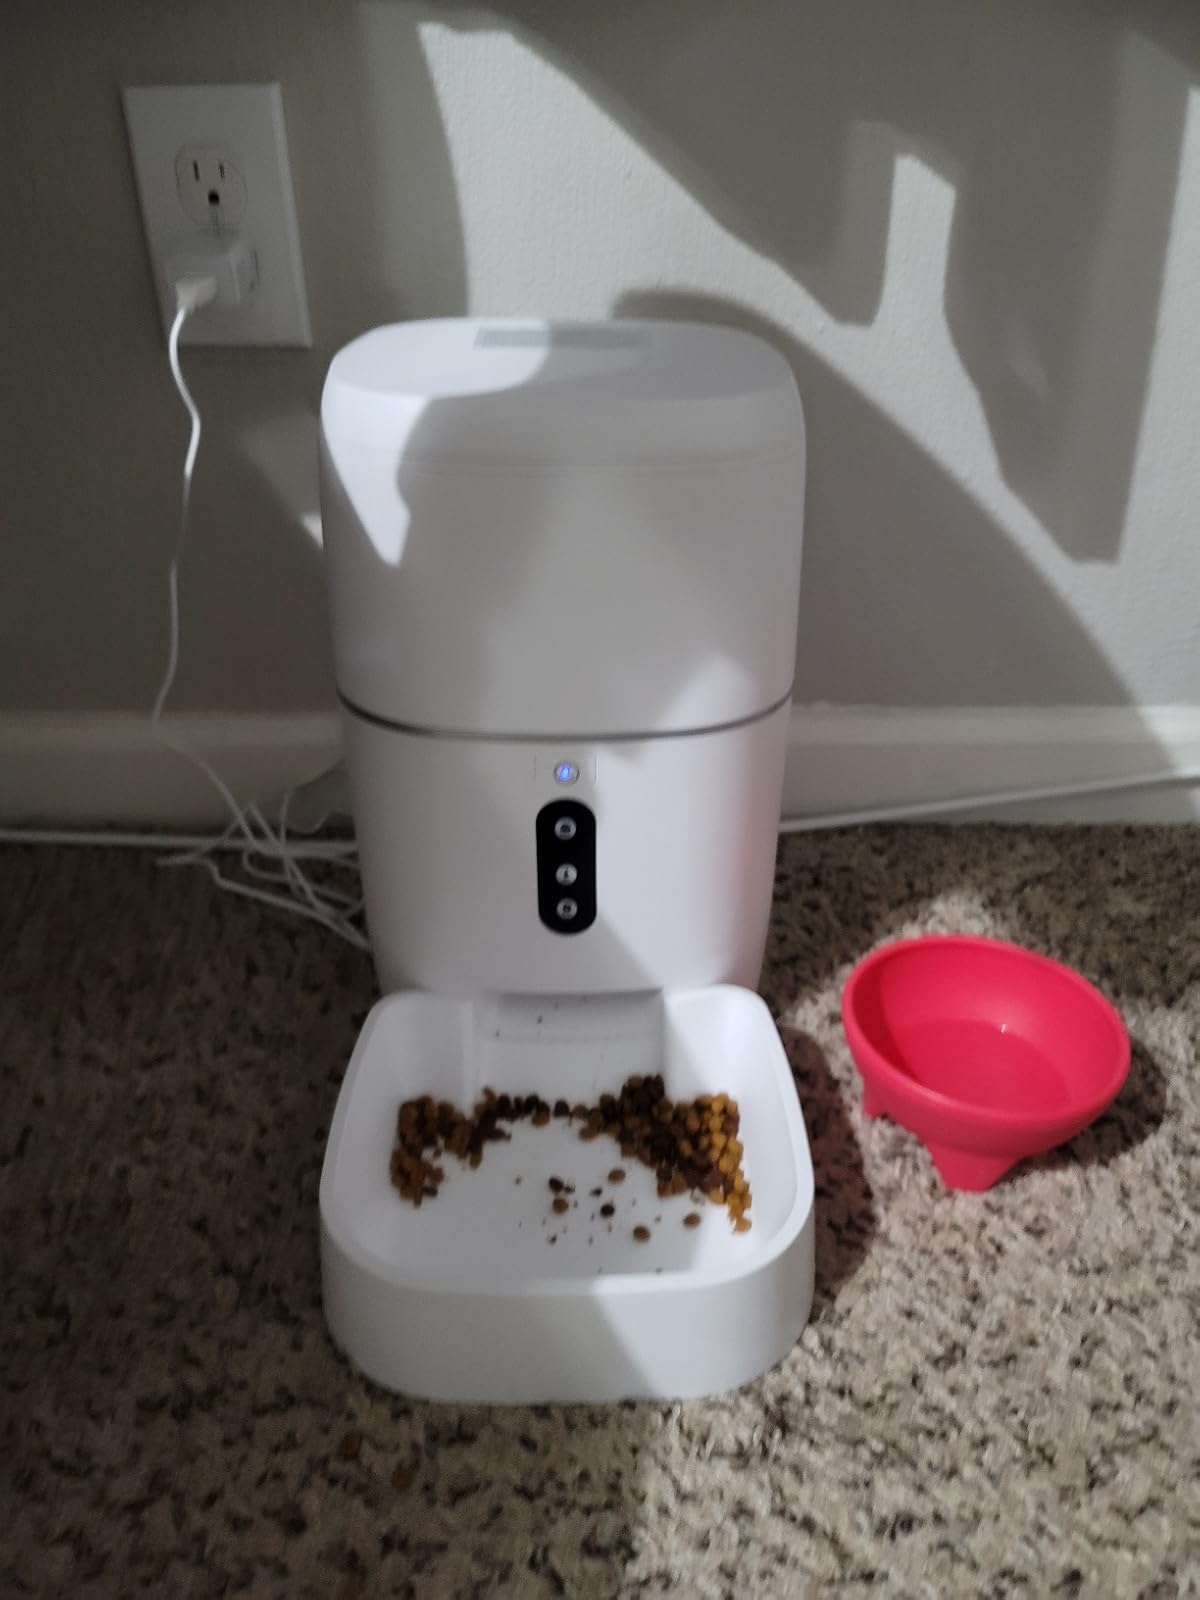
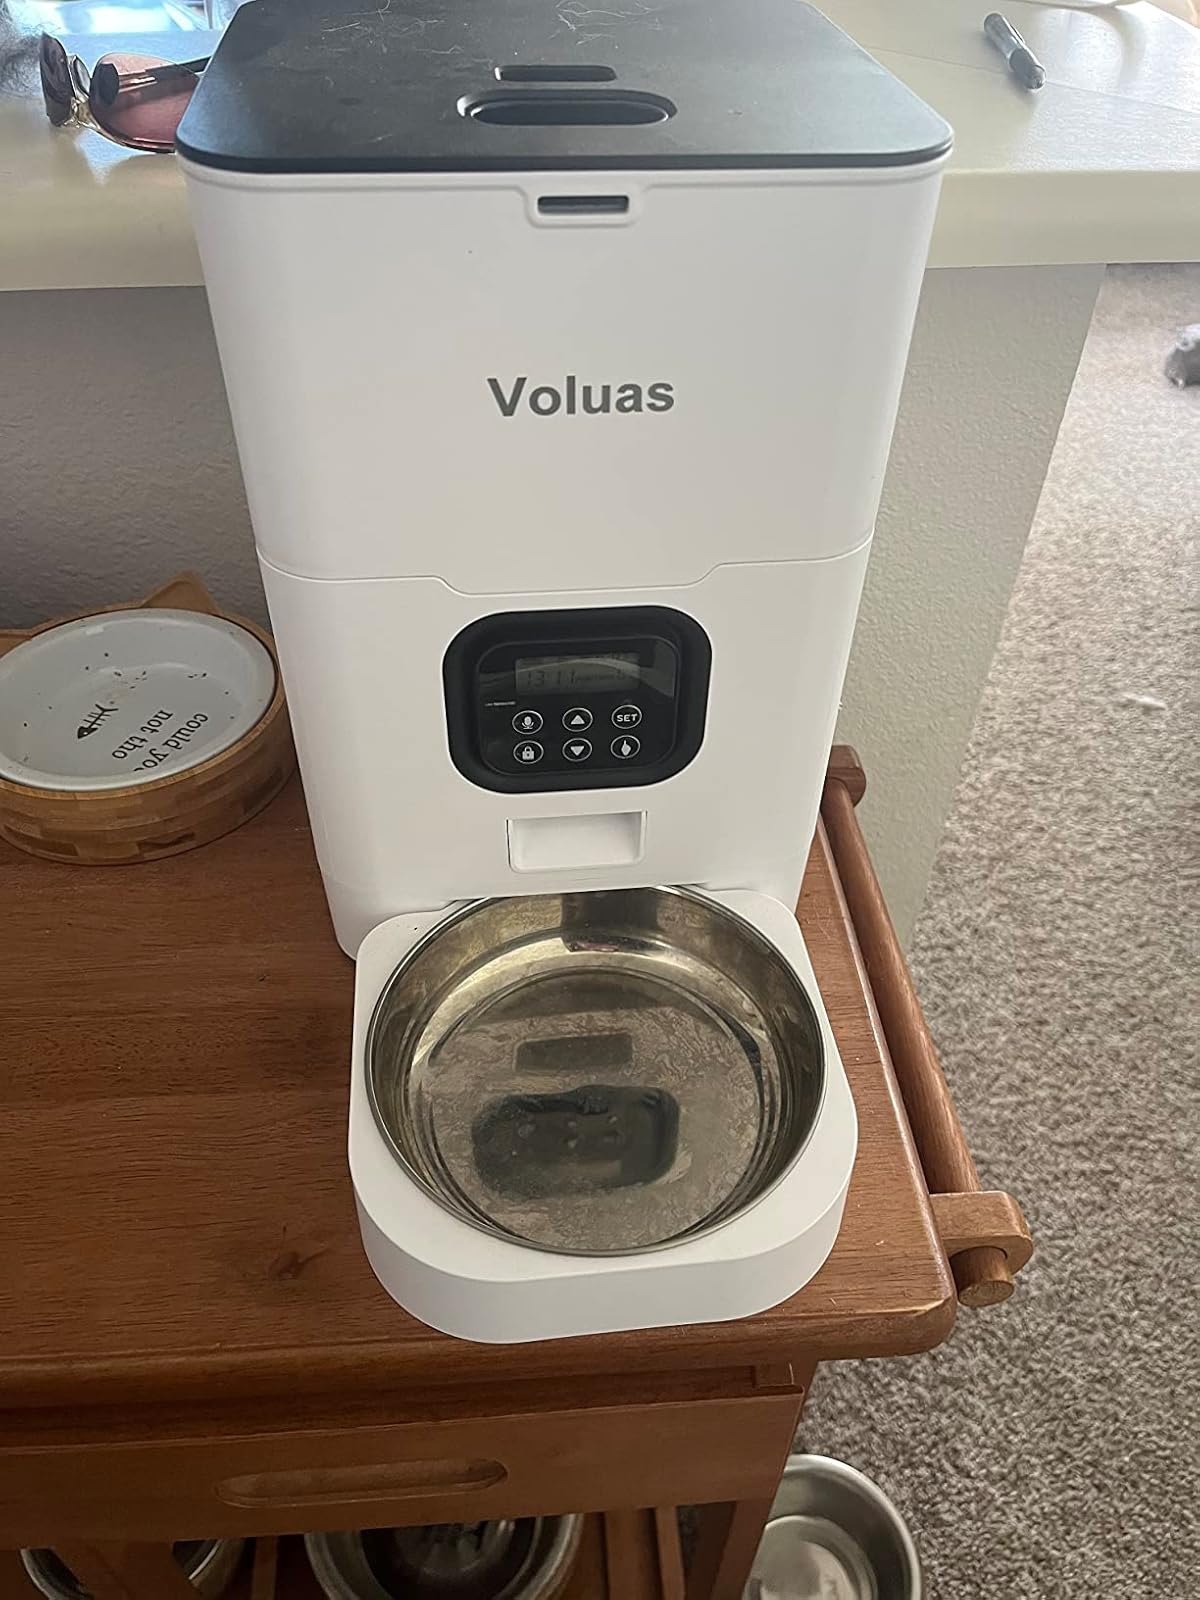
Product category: items_feeder
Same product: no